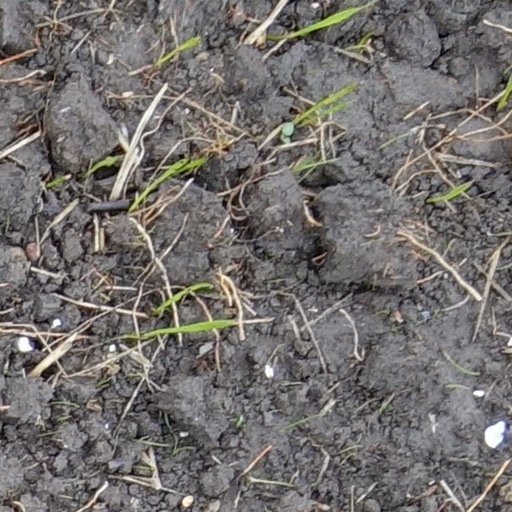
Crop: wheat